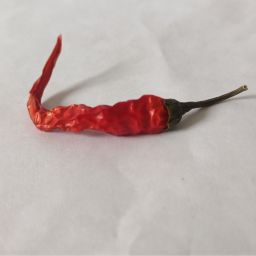
Crop: Chile Pepper
Quality: Dried